Bedlington Ironworks

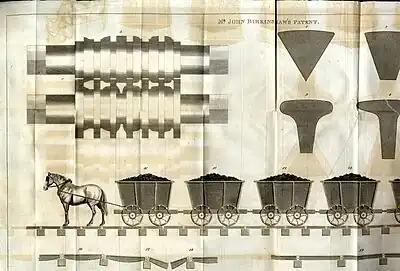
Drawing accompanying Birkinshaw's patent for Malleable Iron Rails in 1821.

By 1836, the ambitious Longridge was also making locomotives for the railways, despite the opposition of Robert Stephenson, George Stephenson's son, and the first locomotive, the "Michael Longridge", was delivered in 1837 to the Stanhope and Tyne Railway.